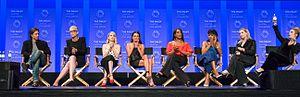
Scream Queens est une série télévisée américaine en 23 épisodes de 42 à 47 minutes, créée par Ryan Murphy, Brad Falchuk et Ian Brennan, diffusée entre le 22 septembre 2015 et le 20 décembre 2016 sur le réseau Fox et en simultané sur Citytv au Canada.